Alexander Georgiev

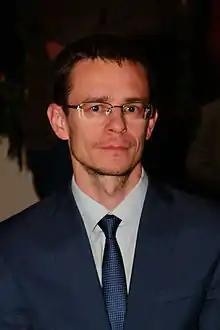
Georgiev at the Draughts World Championship 2015

Alexander Sergeyevich Georgiev (born 17 July 1975) is a Russian draughts player. He won the world championship in international draughts in 2002, 2003, 2004, 2006, 2011, 2013 (two time), 2015 (two time), 2019. In 2018 he was second at the world championship in Frisian draughts. Russian national champion (13 times).